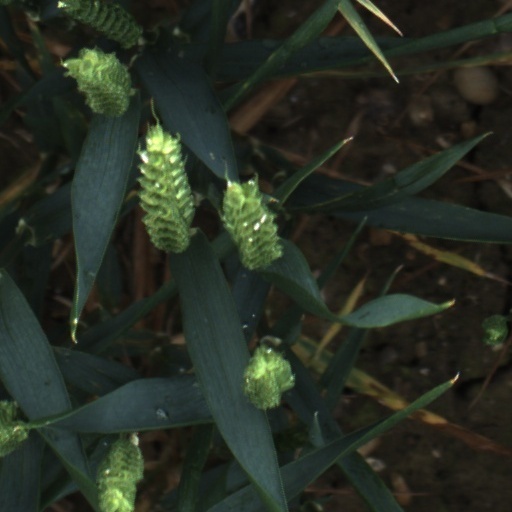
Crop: wheat